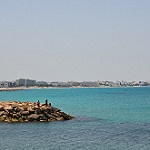
Label: sea